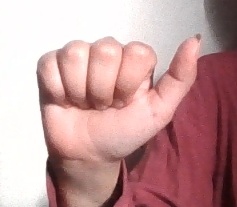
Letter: dhad